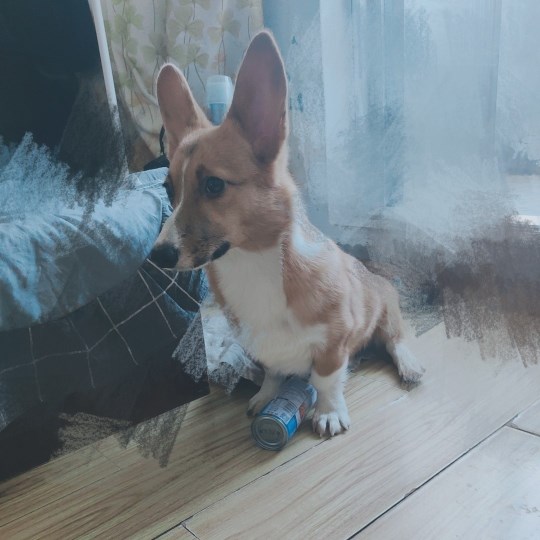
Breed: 2909-n000116-Cardigan